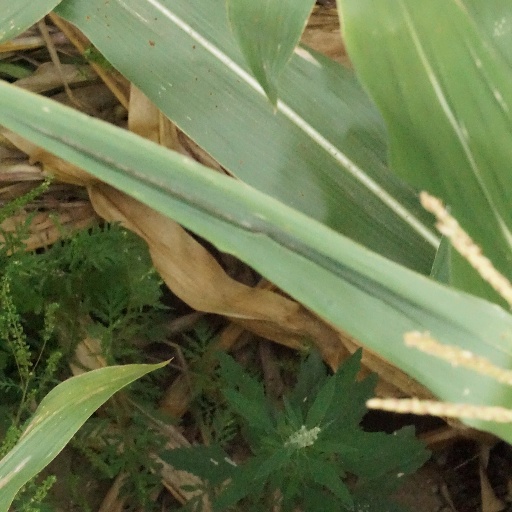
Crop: maize; corn